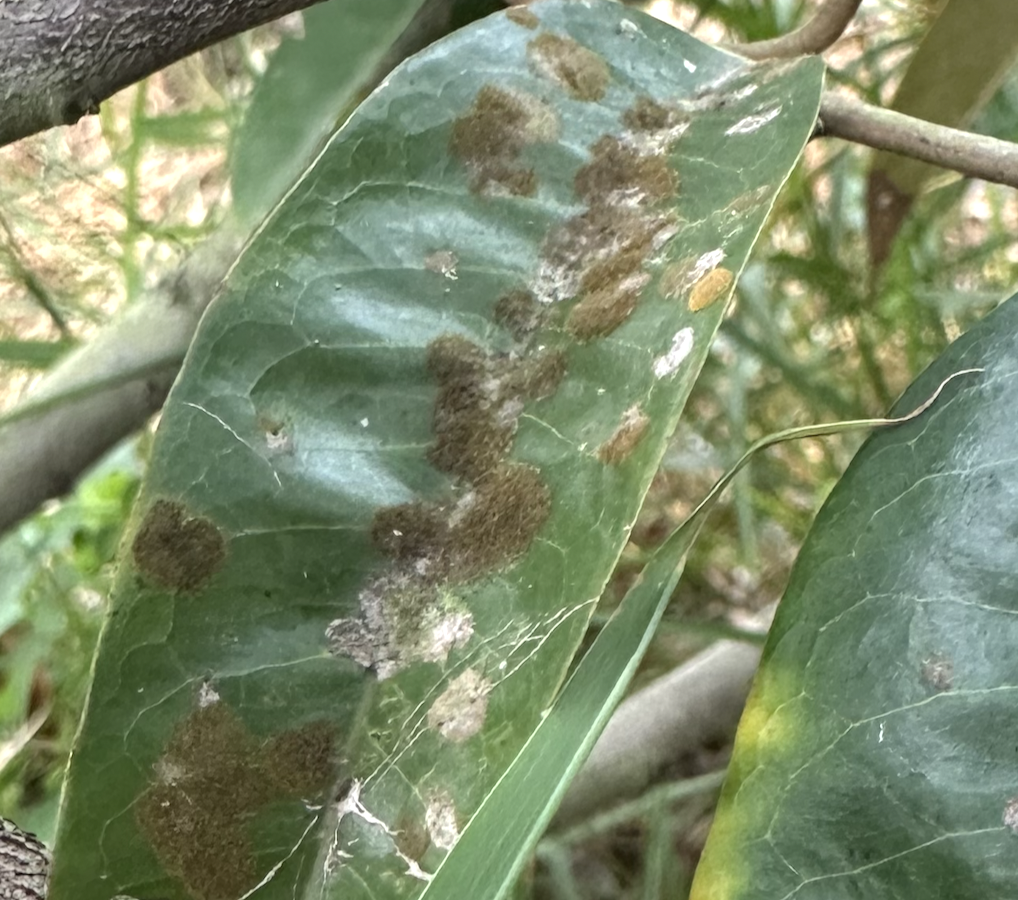
Label: stem_blight